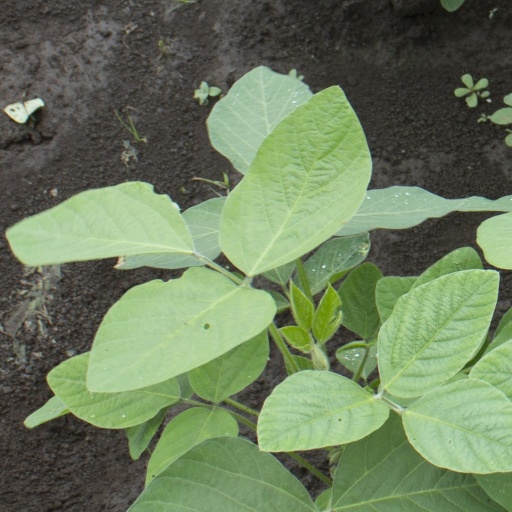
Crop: soybean